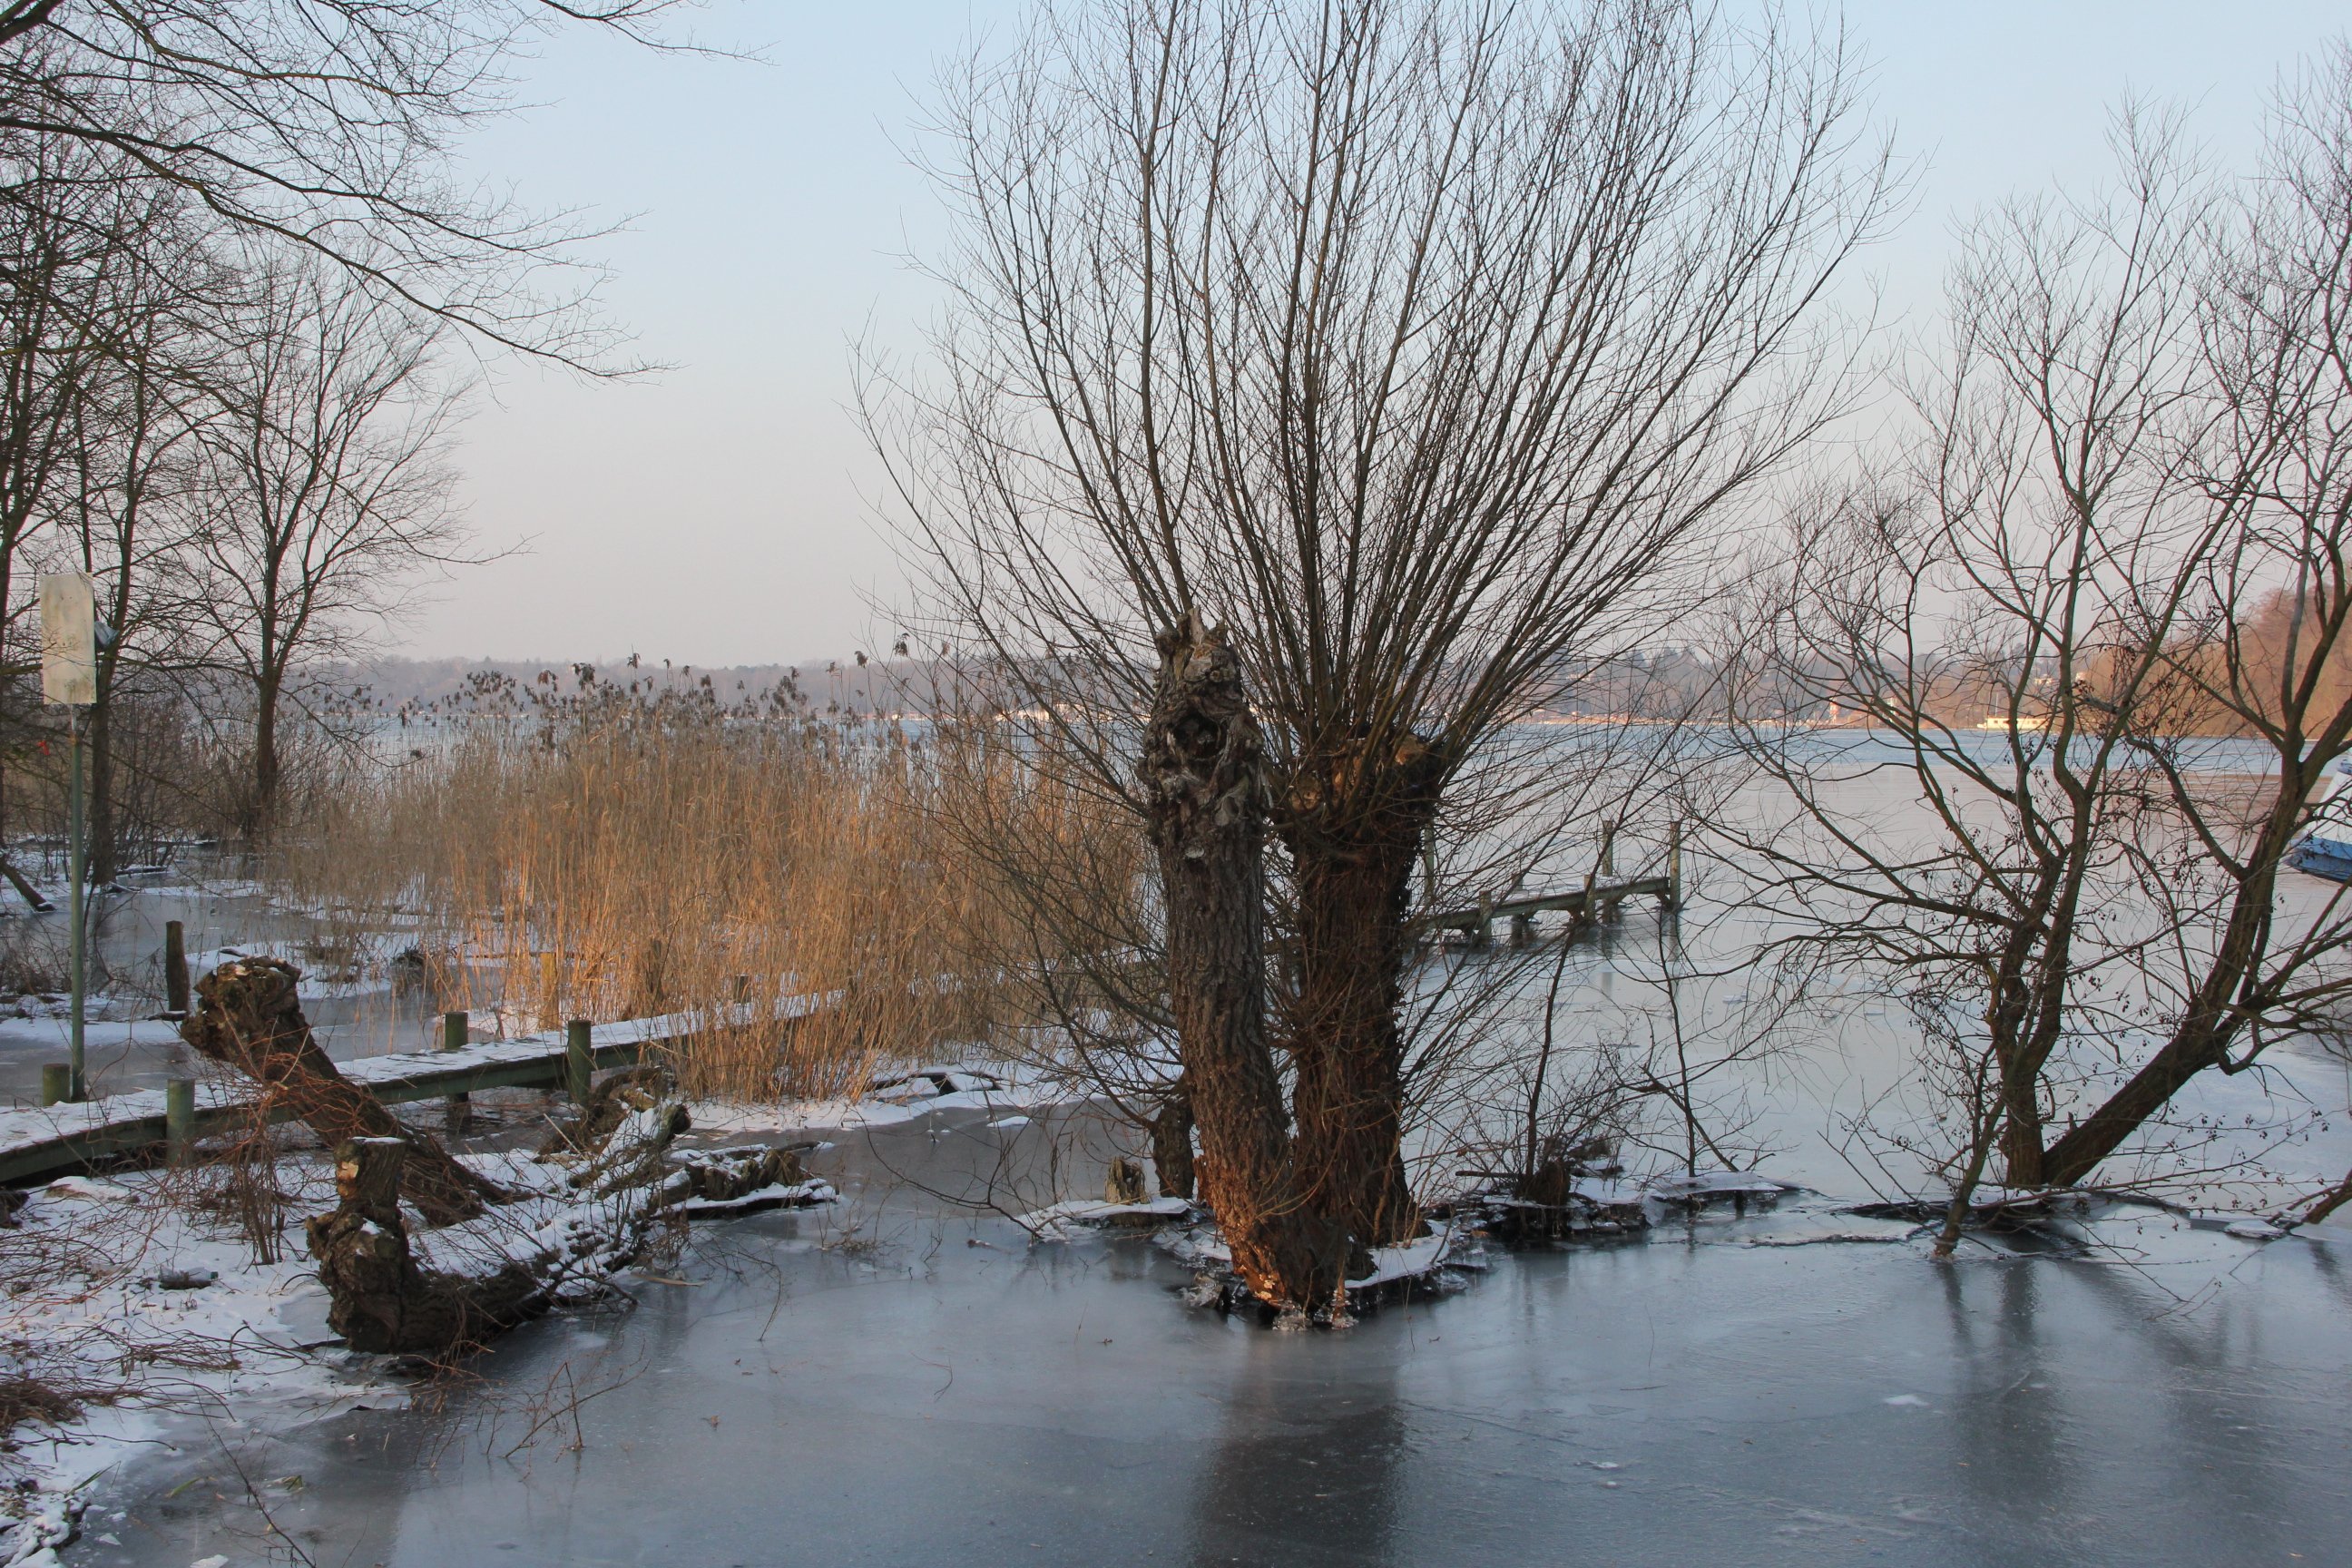
landscape, tree, water, nature, branch, snow, winter, plant, morning, frost, river, pond, stream, ice, reflection, autumn, weather, season, waterway, trees, wetland, freezing, havel, atmospheric phenomenon, woody plant